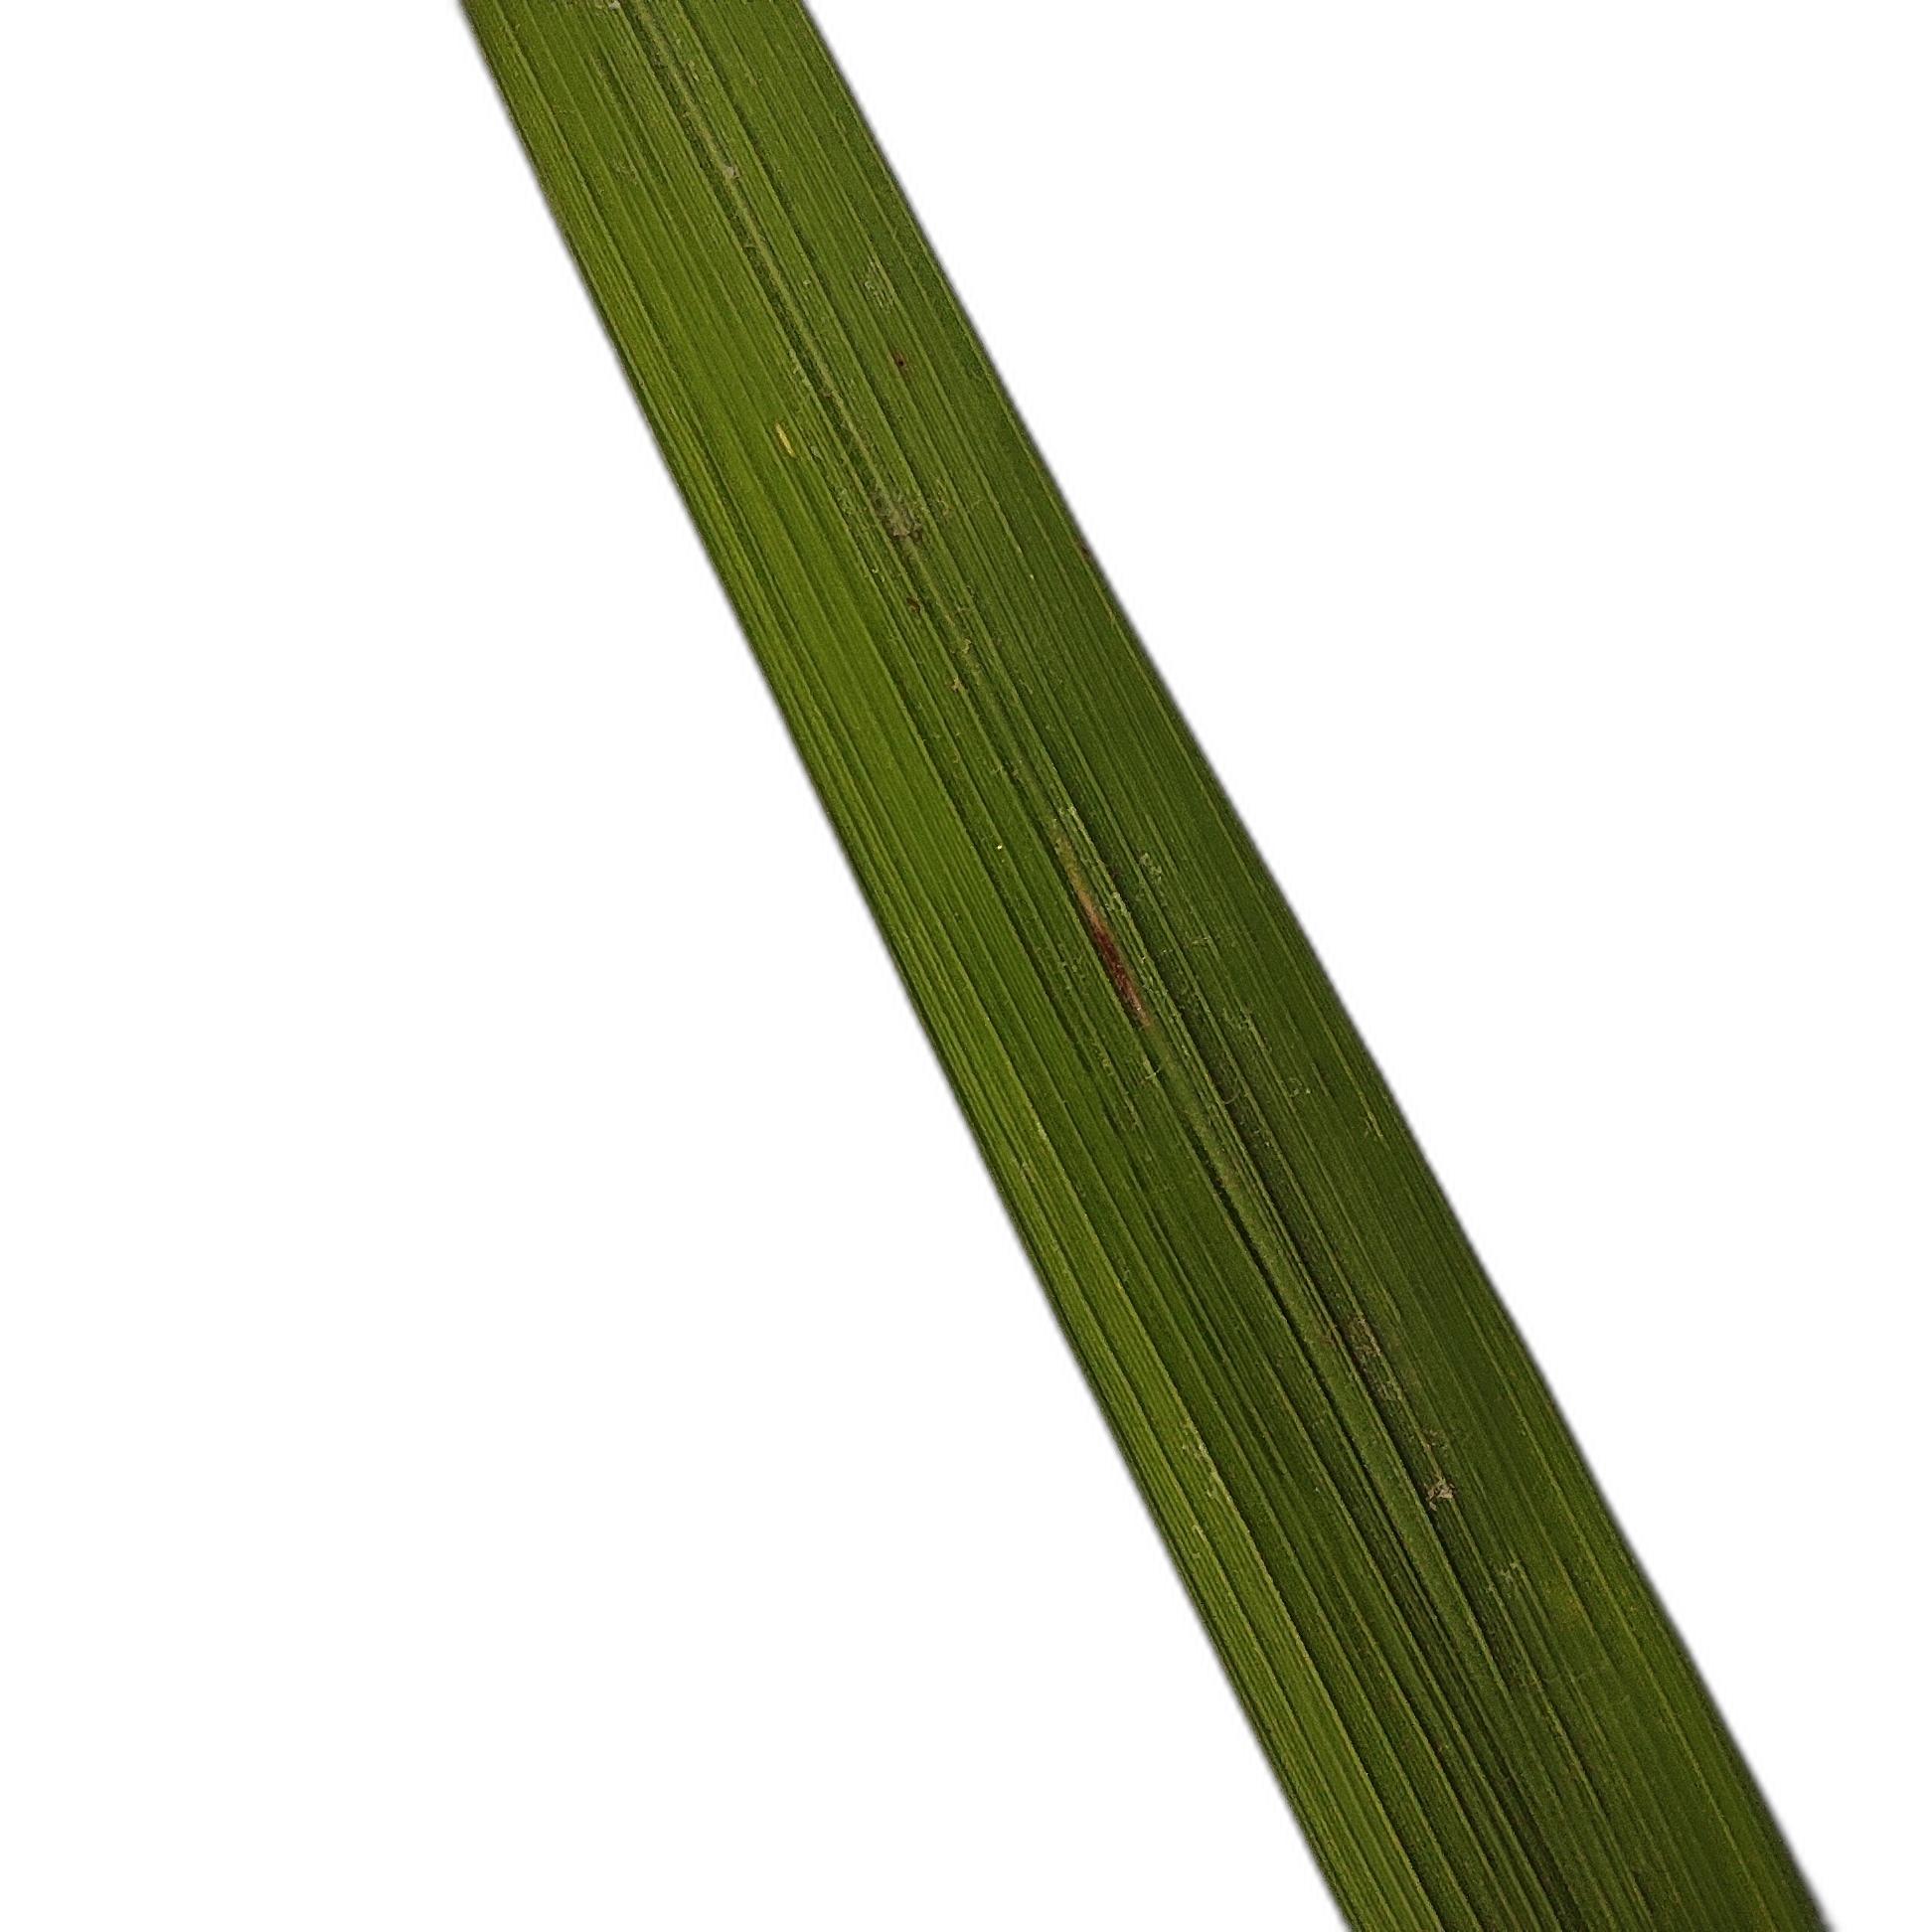
Label: Rice Blast